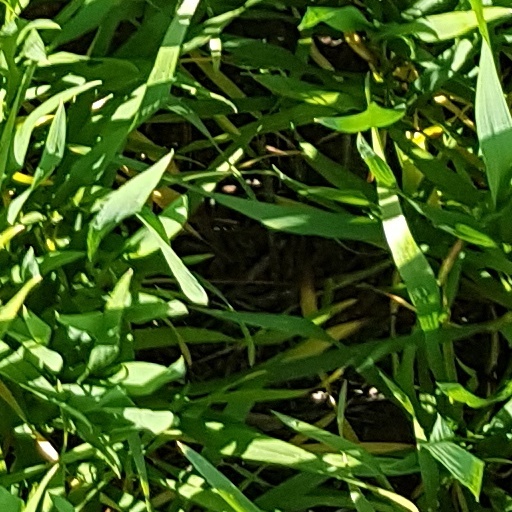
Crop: wheat